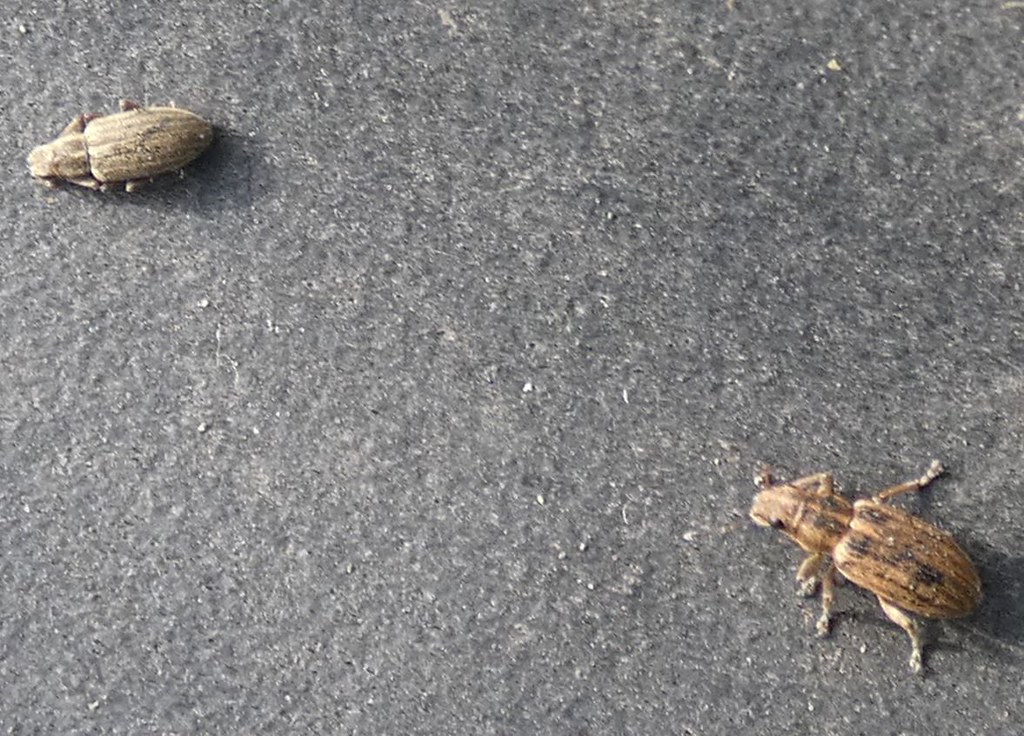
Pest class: pea_leaf_weevil